Susan Blackwell

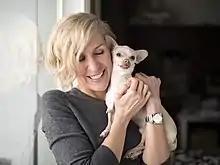
Blackwell in 2017

Susan Blackwell is an American actress, writer, and singer, best known for playing characters based on herself in the original musicals "[title of show]" and "Now. Here. This". She has appeared in other plays, musicals, films, and television shows including "Master of None", "Madam Secretary, The Blacklist", "Succession", "Law & Order", "P.S. I Love You", "After the Wedding", "Yes, God, Yes", and "Speech and Debate". She created and hosts her own talk show, "Side by Side by Susan Blackwell" on Broadway.com.